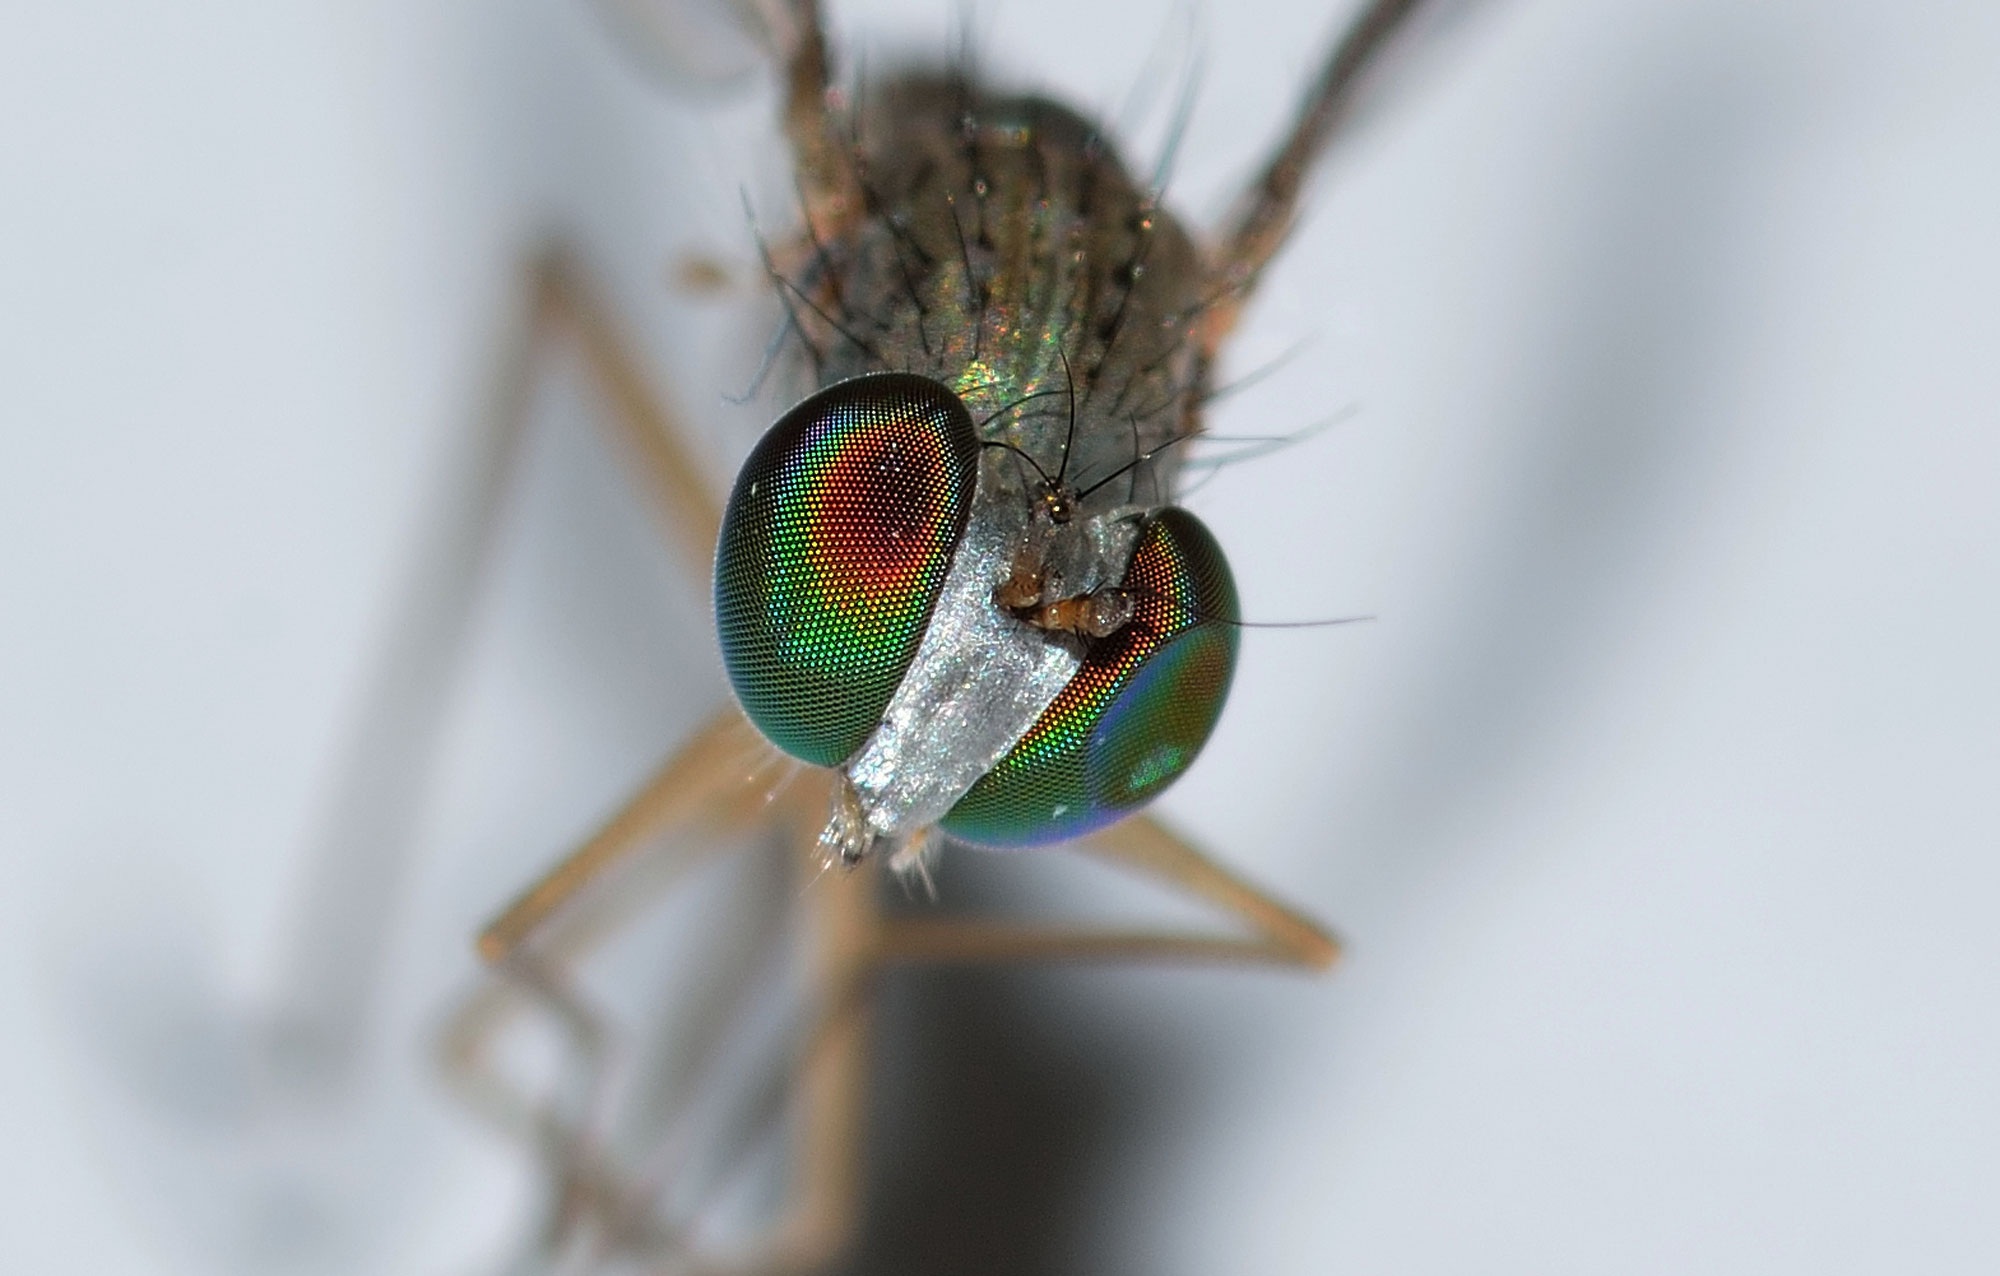
photography, flower, fly, green, insect, fauna, invertebrate, close up, insects, moscow, diptera, macro photography, arthropod, true bugs